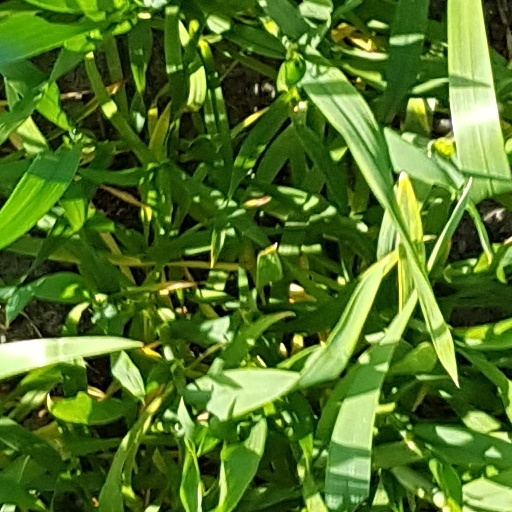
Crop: wheat